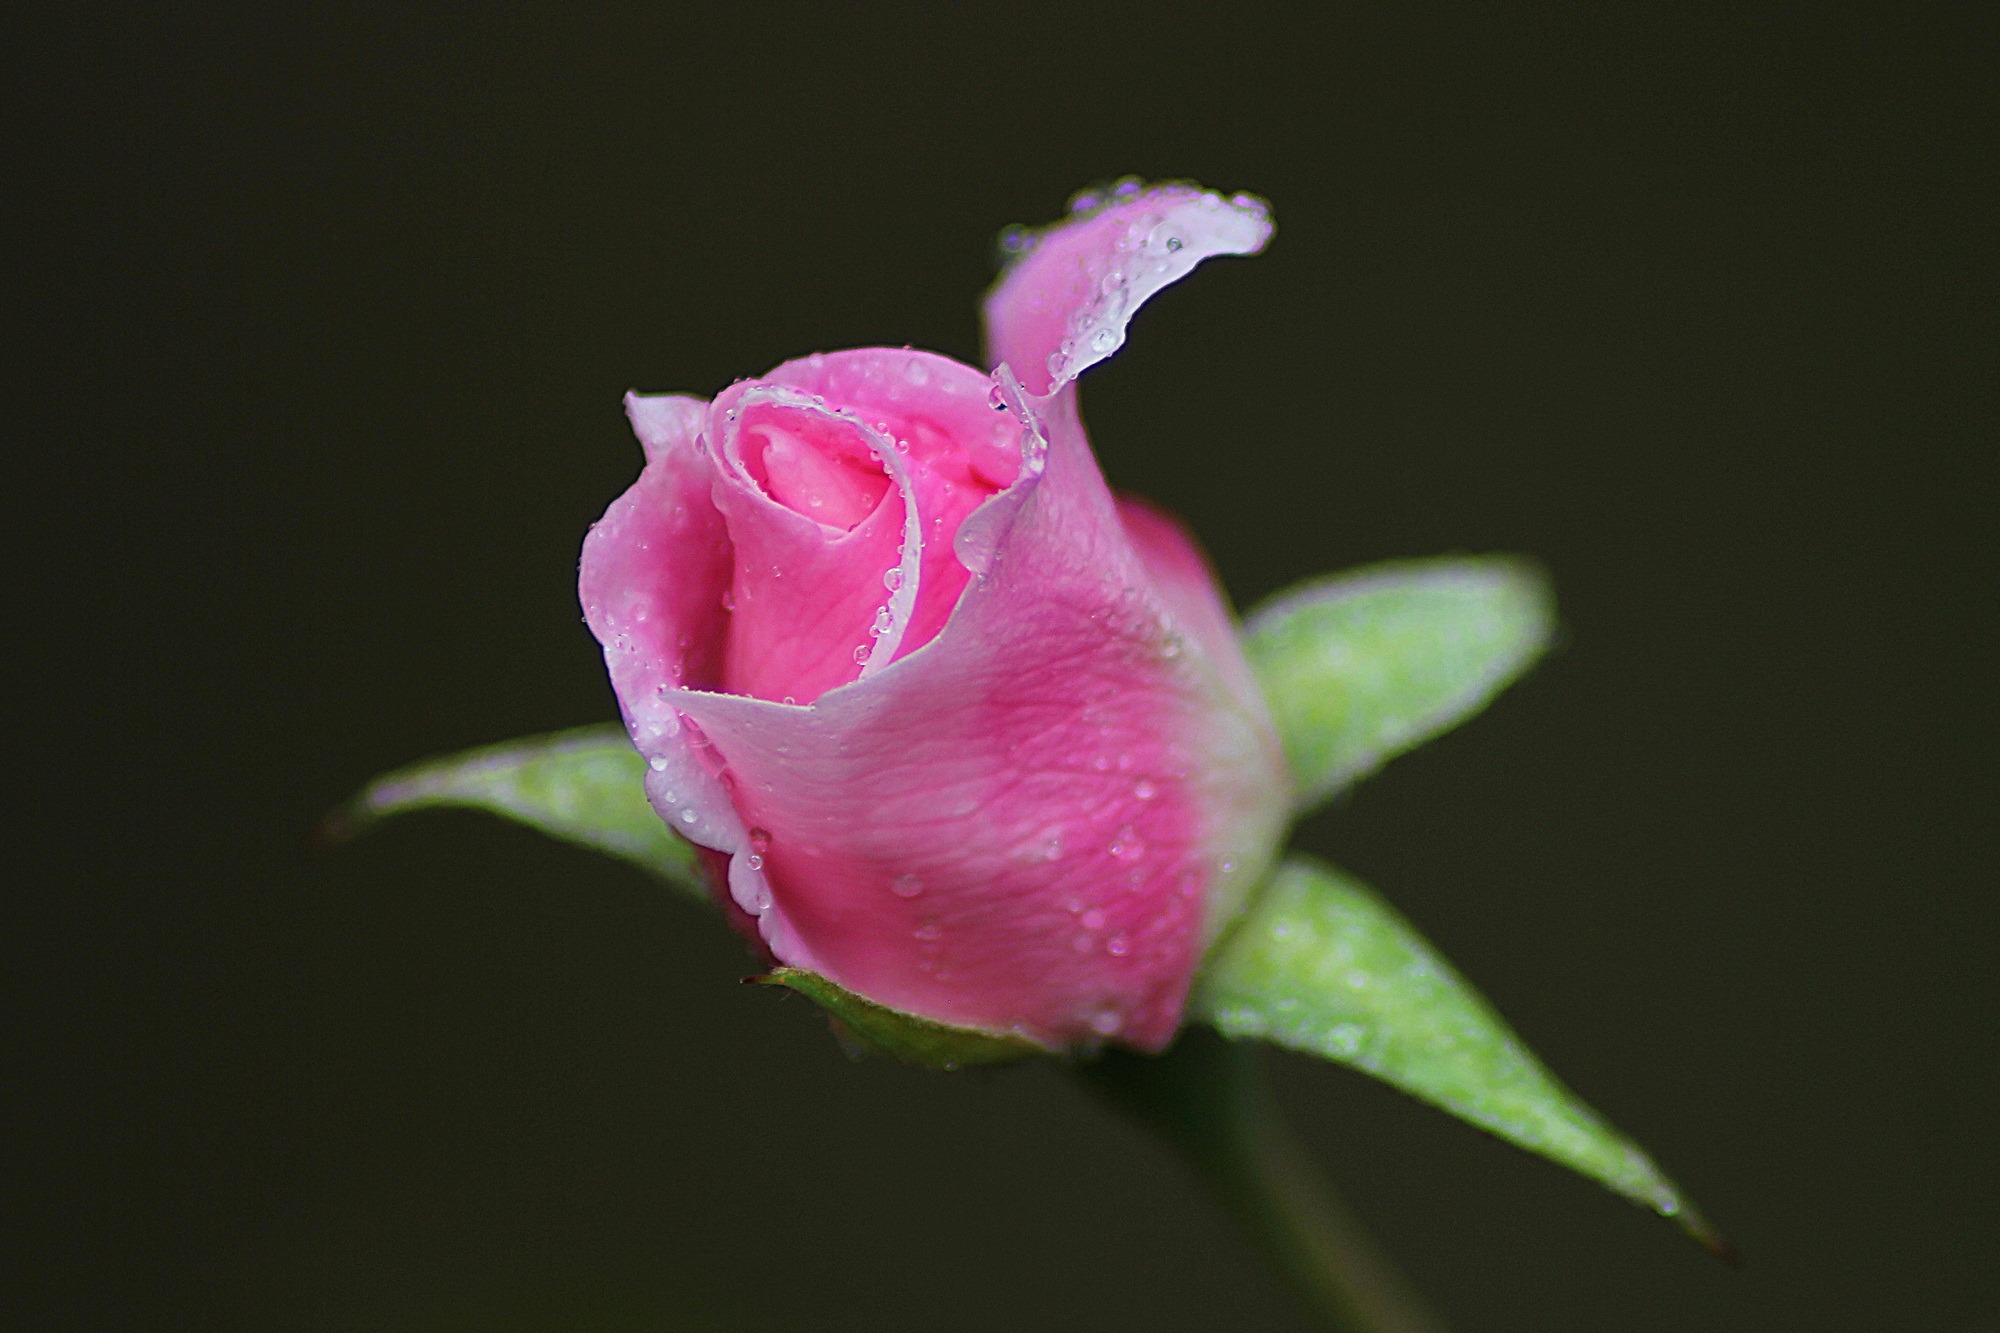
blossom, plant, photography, stem, leaf, flower, petal, bloom, floral, environment, rose, herb, natural, botany, agriculture, pink, flora, botanical, wildflower, close up, outdoors, vegetation, horticulture, bud, organic, macro photography, flowering plant, garden roses, rose family, plant stem, land plant